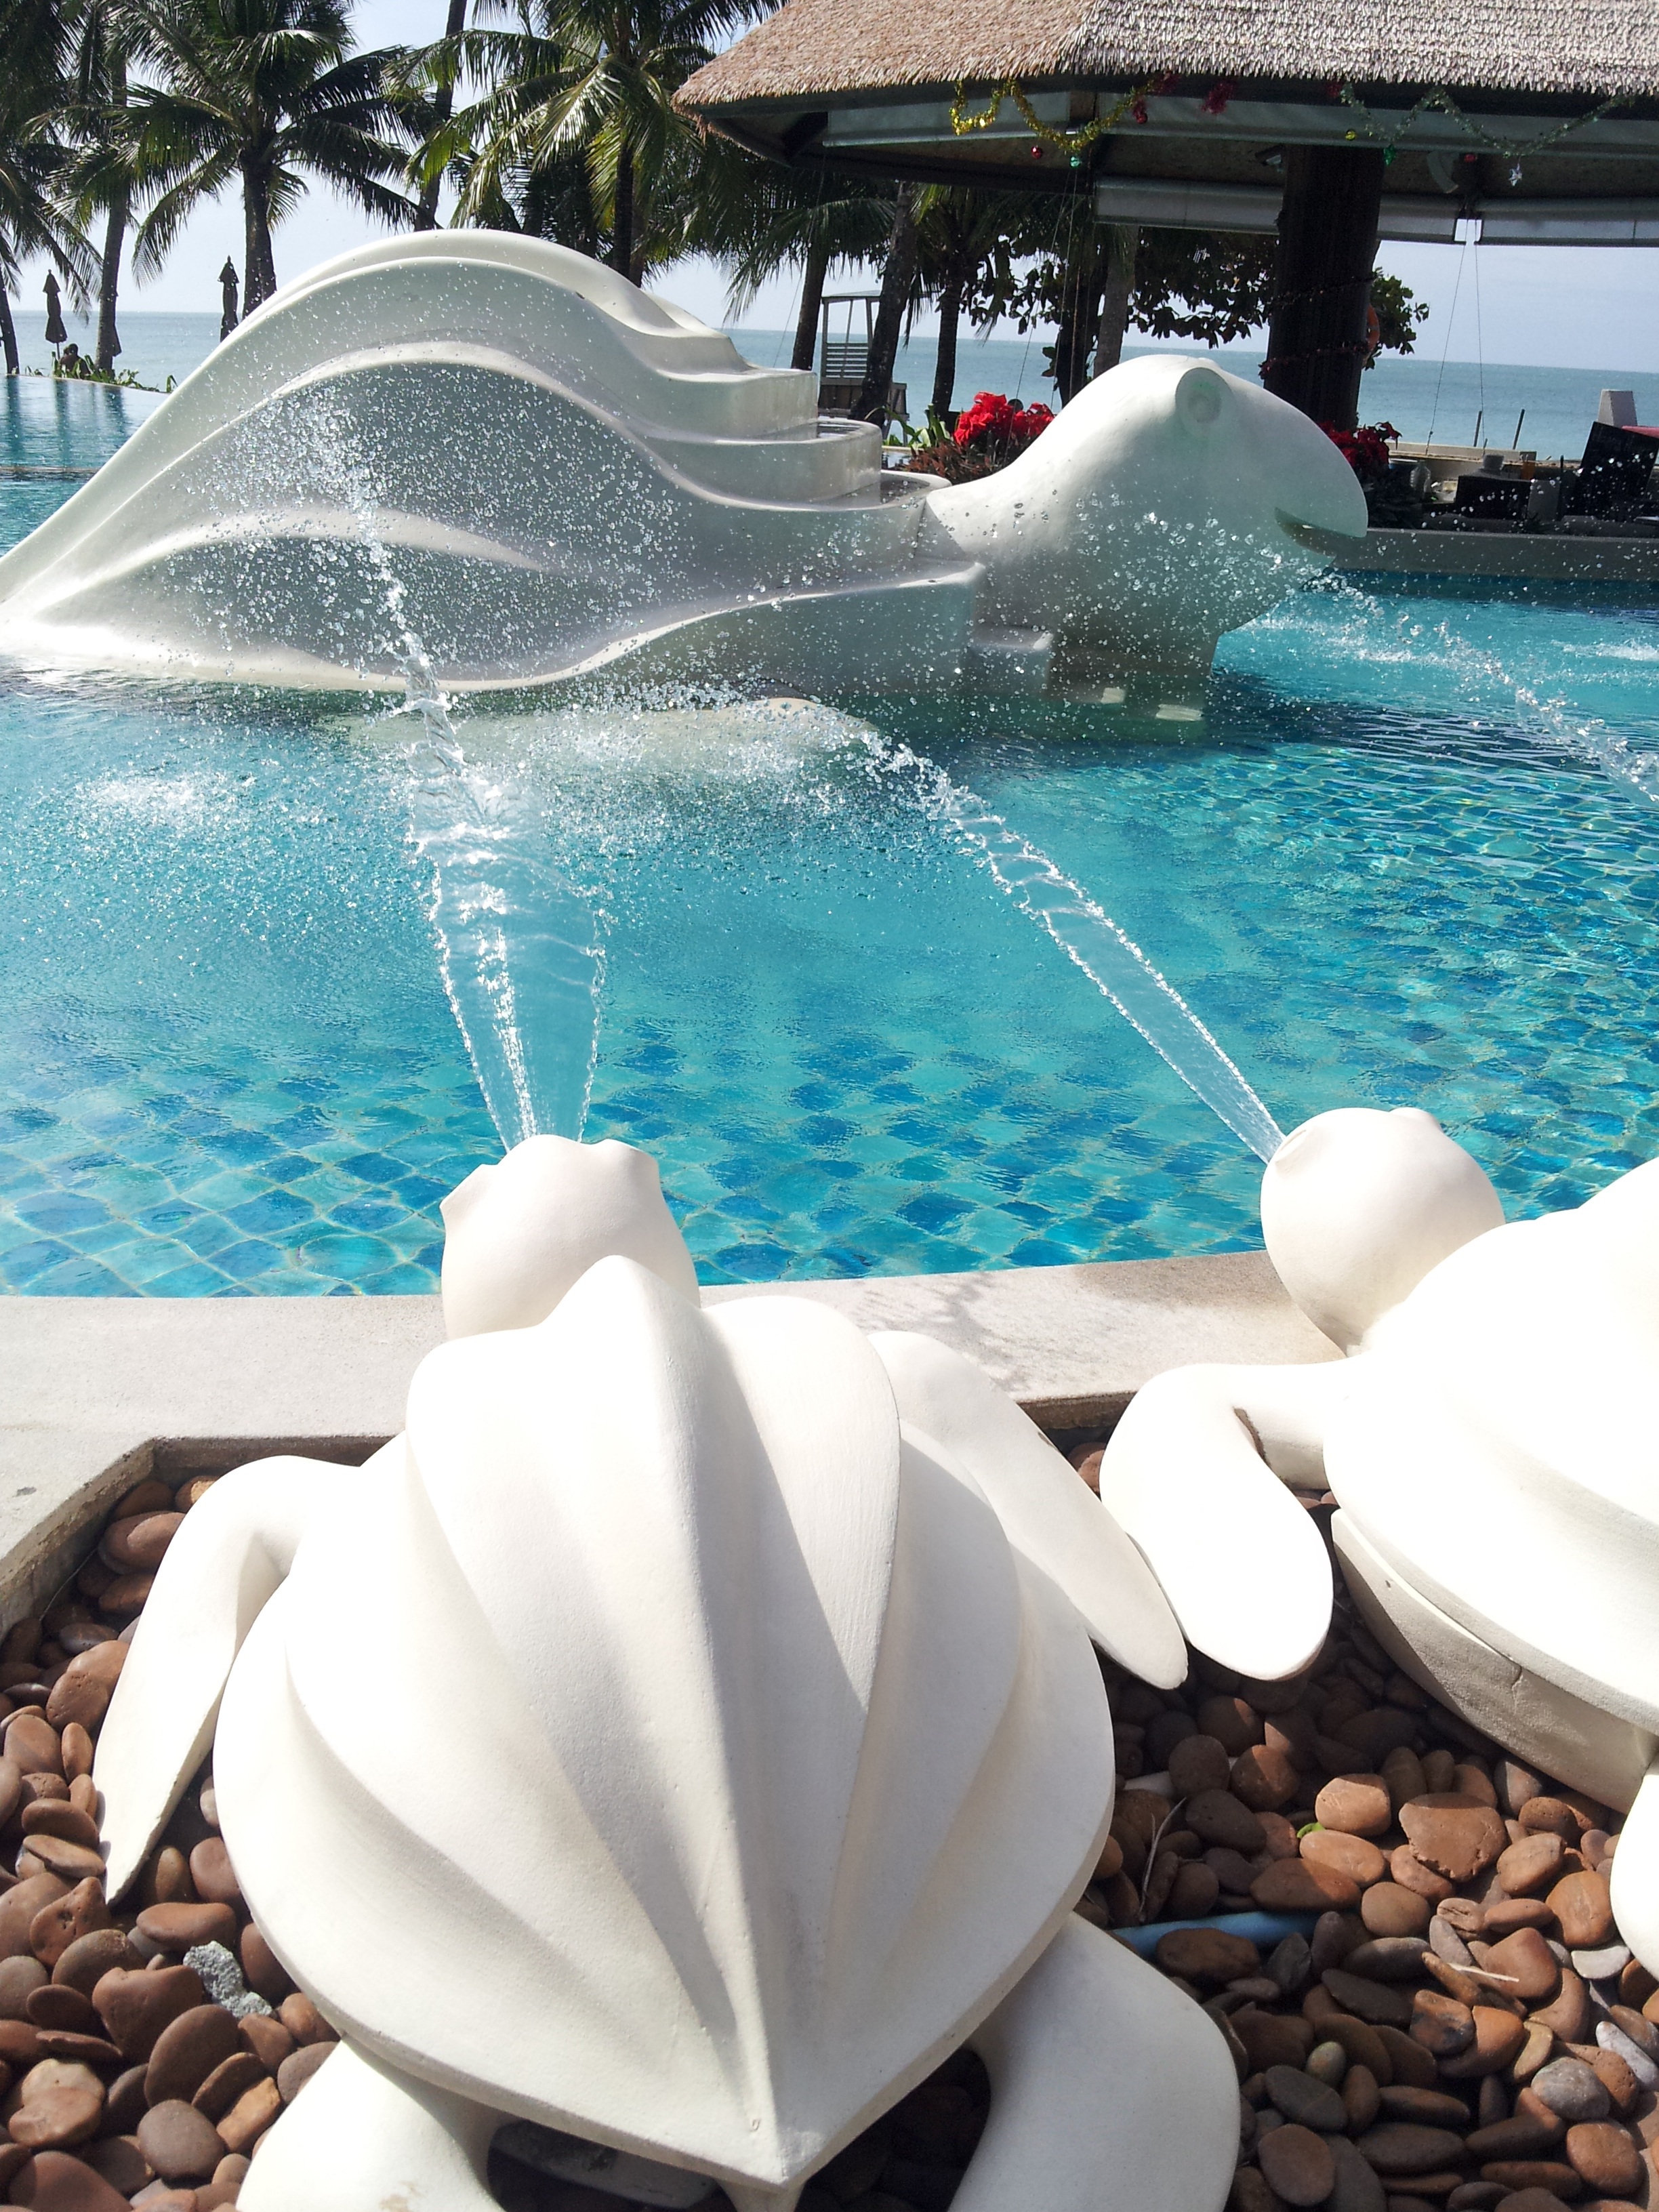
water, summer, pool, swimming pool, tourism, thailand, tortoise, fountain, active, water jet, vacation at sea, park decorations, island kochange